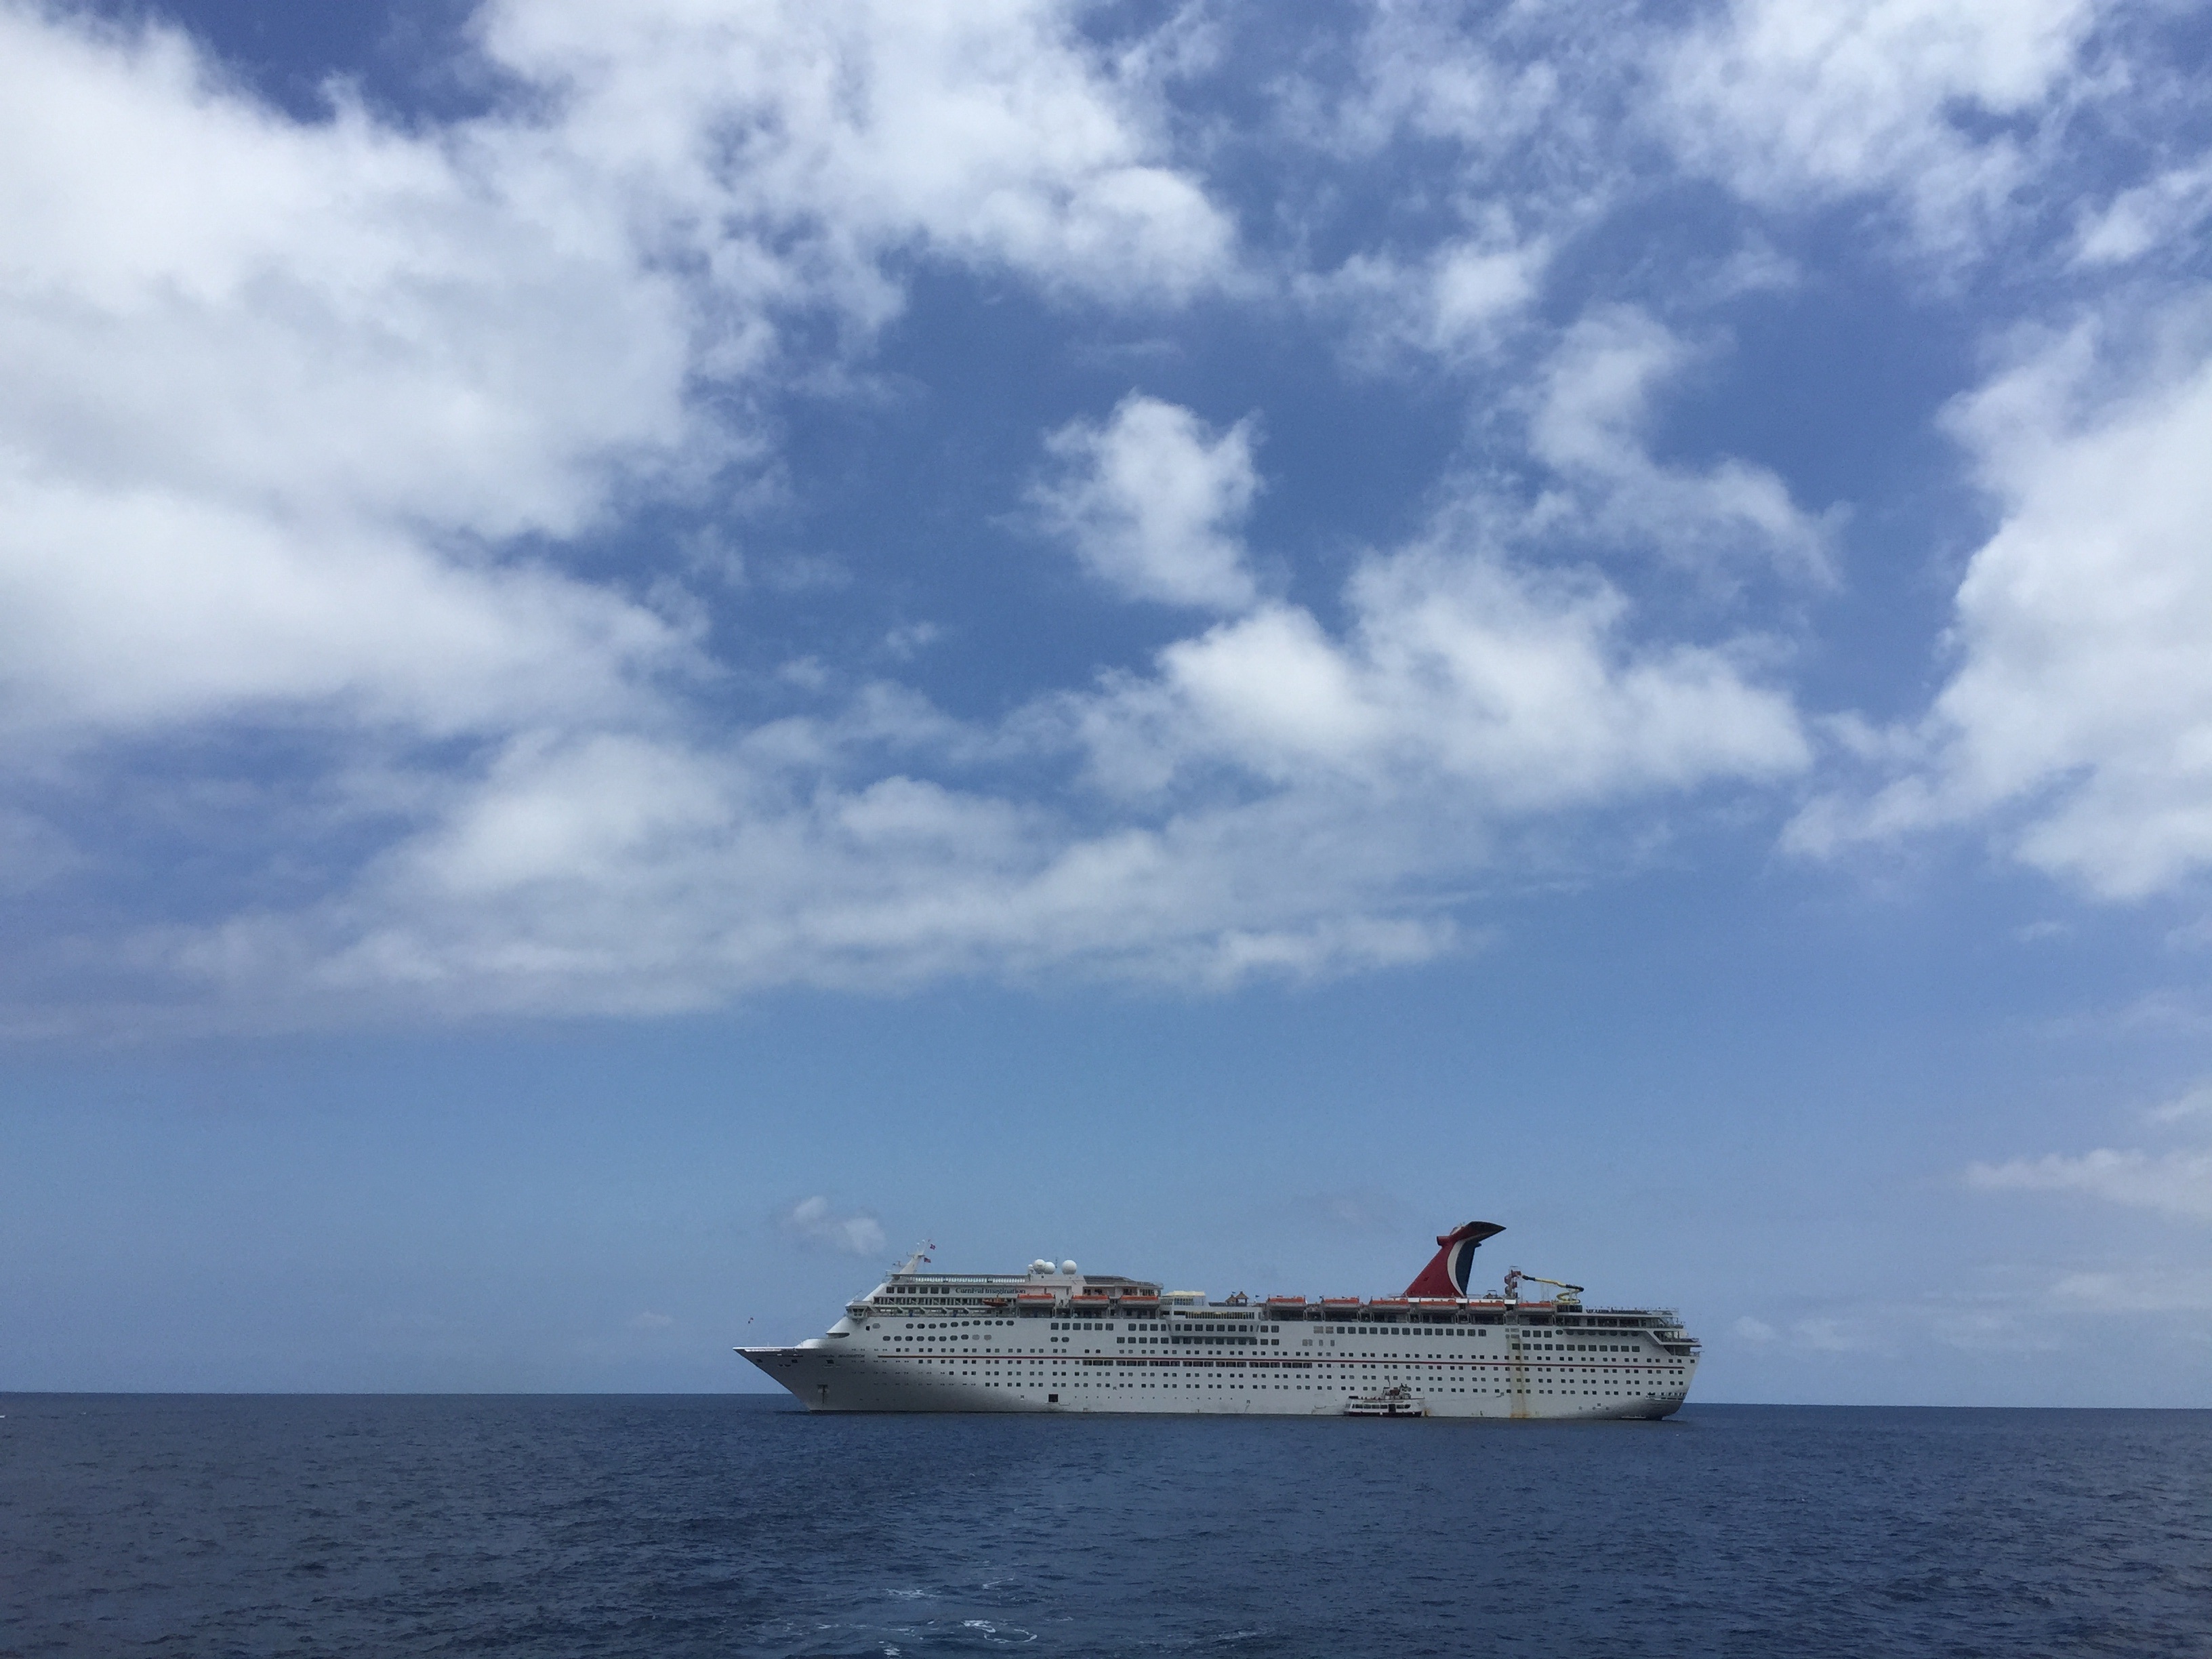
sea, coast, ocean, horizon, cloud, boat, ship, vehicle, bay, ferry, channel, watercraft, cruise ship, passenger ship